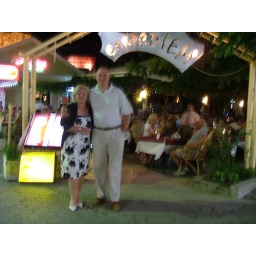
Who's that girl walking around with me